Petre P. Carp

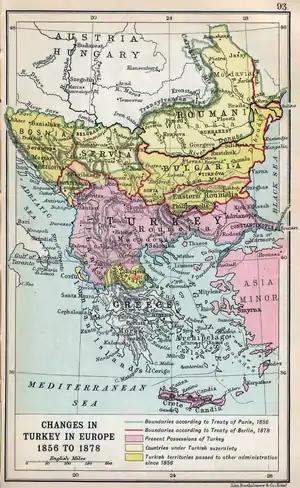
Map of the Balkans in 1878, showing emancipated territories ("yellow") and new borders ("red") over the old ones ("green")

After partial elections for Vaslui's 2nd College (April 1877), Carp took a Senate seat. He watched with concern as the PNL drew Romania closer to Russia, and as Russia prepared to confront the Ottoman Empire. The Ottomans refused to guarantee Romanian neutrality in the case of war, and Foreign Minister Mihail Kogălniceanu began meeting with the Russian envoys; Carp regretted Ottoman indifference, stating: "abandoned by all, we have been pushed into the arms of Russia". He also asked, rhetorically, "what is our guarantee against Russia?" Just before the Russo-Turkish War of 1877, he criticized Premier Ion Brătianu for allowing safe passage to Russian troops. His argument was that the intrusion of "30,000 foreign bayonets" posed a great threat for Romania's future. Still a skeptic, Carp welcomed his country's independence war on the Ottomans, but continued to warn his peers about any unwanted effects of the Russian alliance.